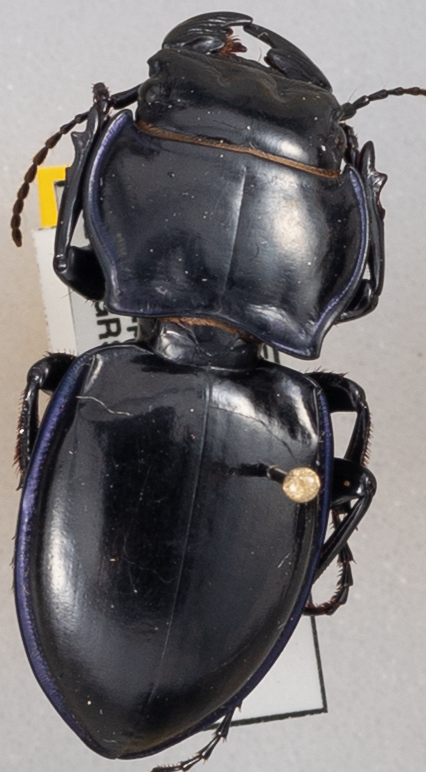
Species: Pasimachus punctulatus
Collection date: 2018-08-07
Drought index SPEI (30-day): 1.69
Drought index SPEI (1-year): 0.88
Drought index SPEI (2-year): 0.17